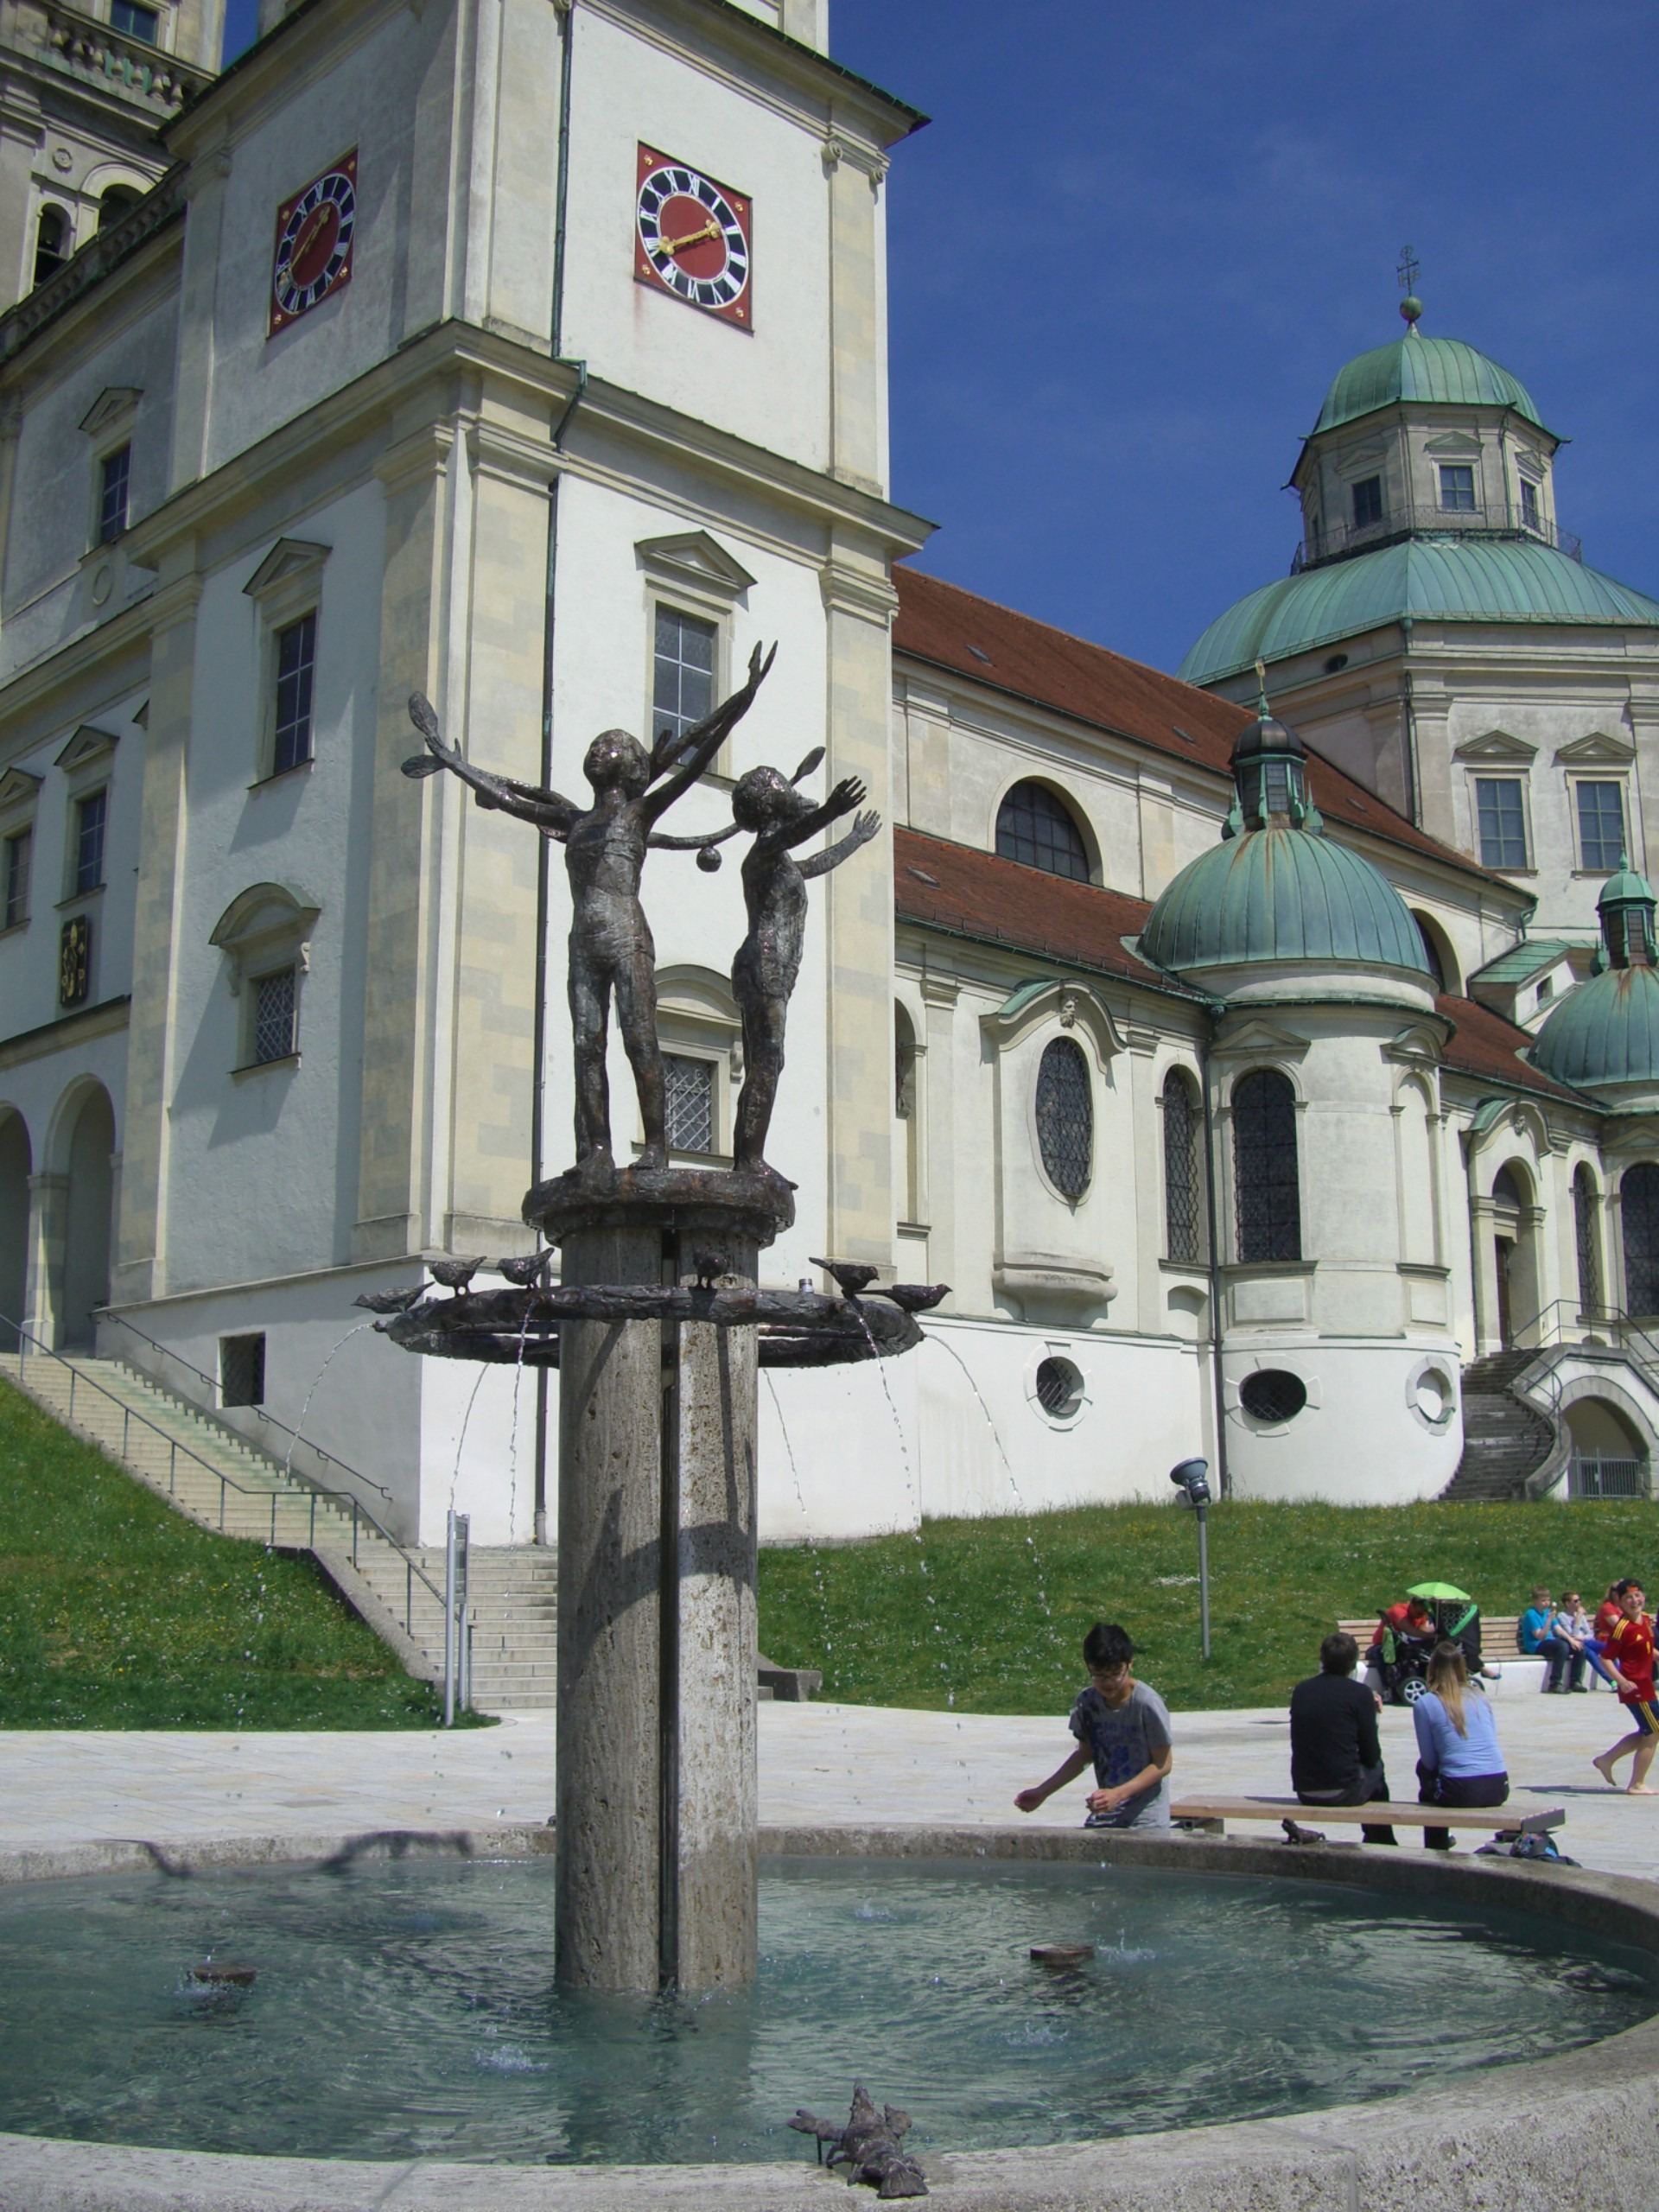
water, town, monument, pillar, tower, paradise, plaza, landmark, child, facade, church, gargoyle, fountain, town square, baroque, kempten, creation, kirchplatz, eva, adam, st lorenz basilica, coquina, bronze figures, fountain bowl, bronze ring with birds